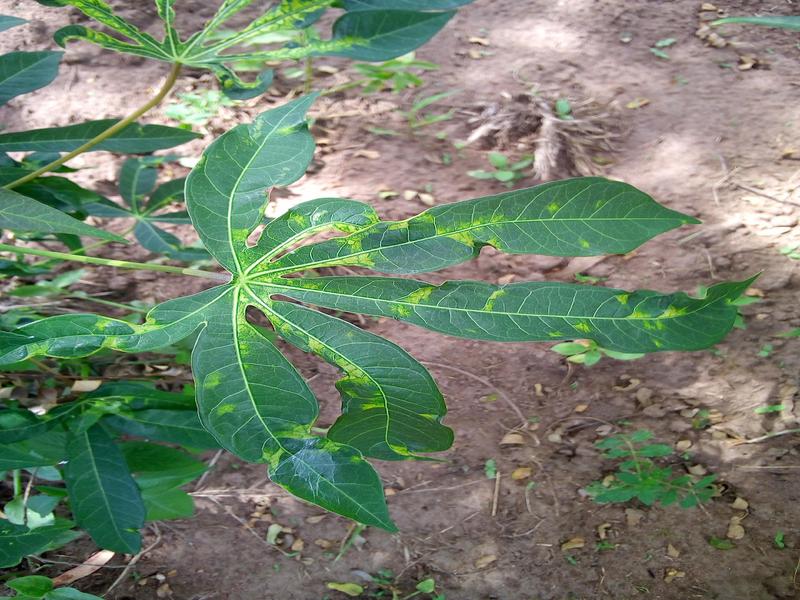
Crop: cassava
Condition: mosaic_disease